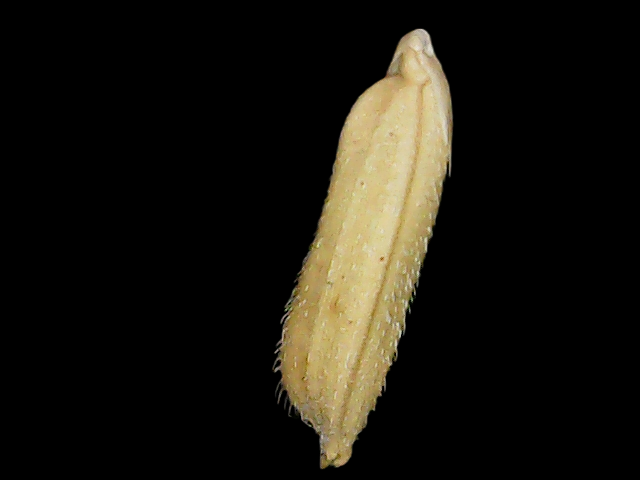
Rice variety: Binadhan14